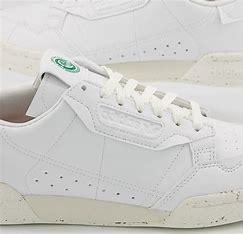
Brand: Adidas
Model: Continental 80